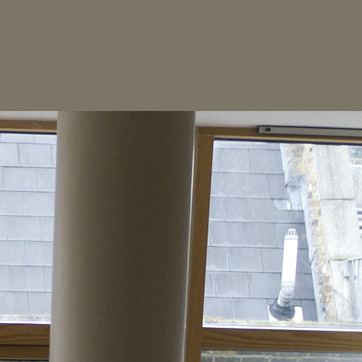
Material: painted